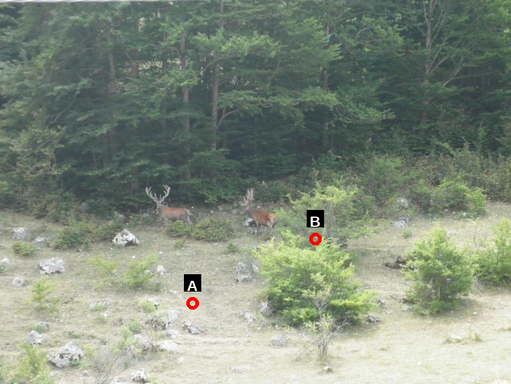
Question: Two points are circled on the image, labeled by A and B beside each circle. Which point is closer to the camera?
Select from the following choices.
(A) A is closer
(B) B is closer
Answer: A